Karenna Gore

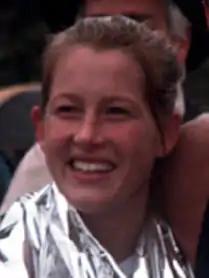
Gore in 1997

Karenna Aitcheson Gore (born August 6, 1973) is an American author, lawyer, and climate activist. She is the eldest daughter of former U.S. vice president Al Gore and Tipper Gore and the sister of Kristin Gore, Sarah Gore Maiani, and Albert Gore III. Gore is the founder and executive director of the Center for Earth Ethics at Union Theological Seminary.